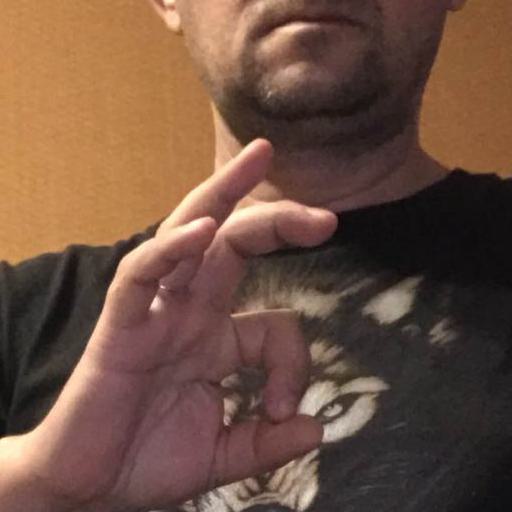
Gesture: ok